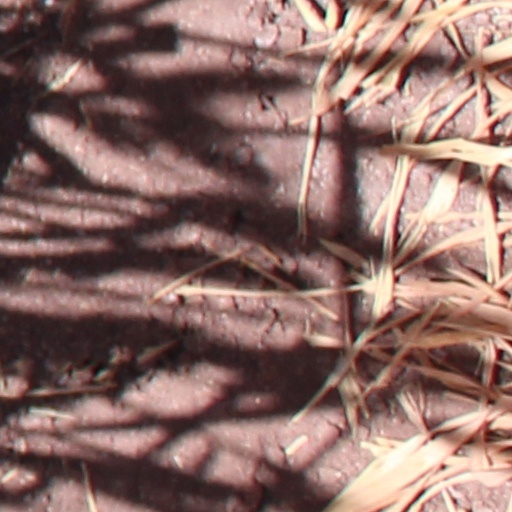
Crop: wheat